Erschienen ist der herrlich Tag

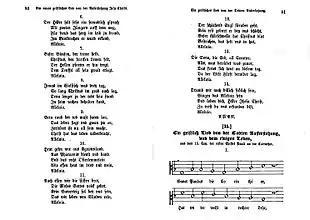
Second part of the 19th-century publication

Herman's hymn is in 14 stanzas, each has four lines of equal length, and is closed by an additional "Halleluja!".